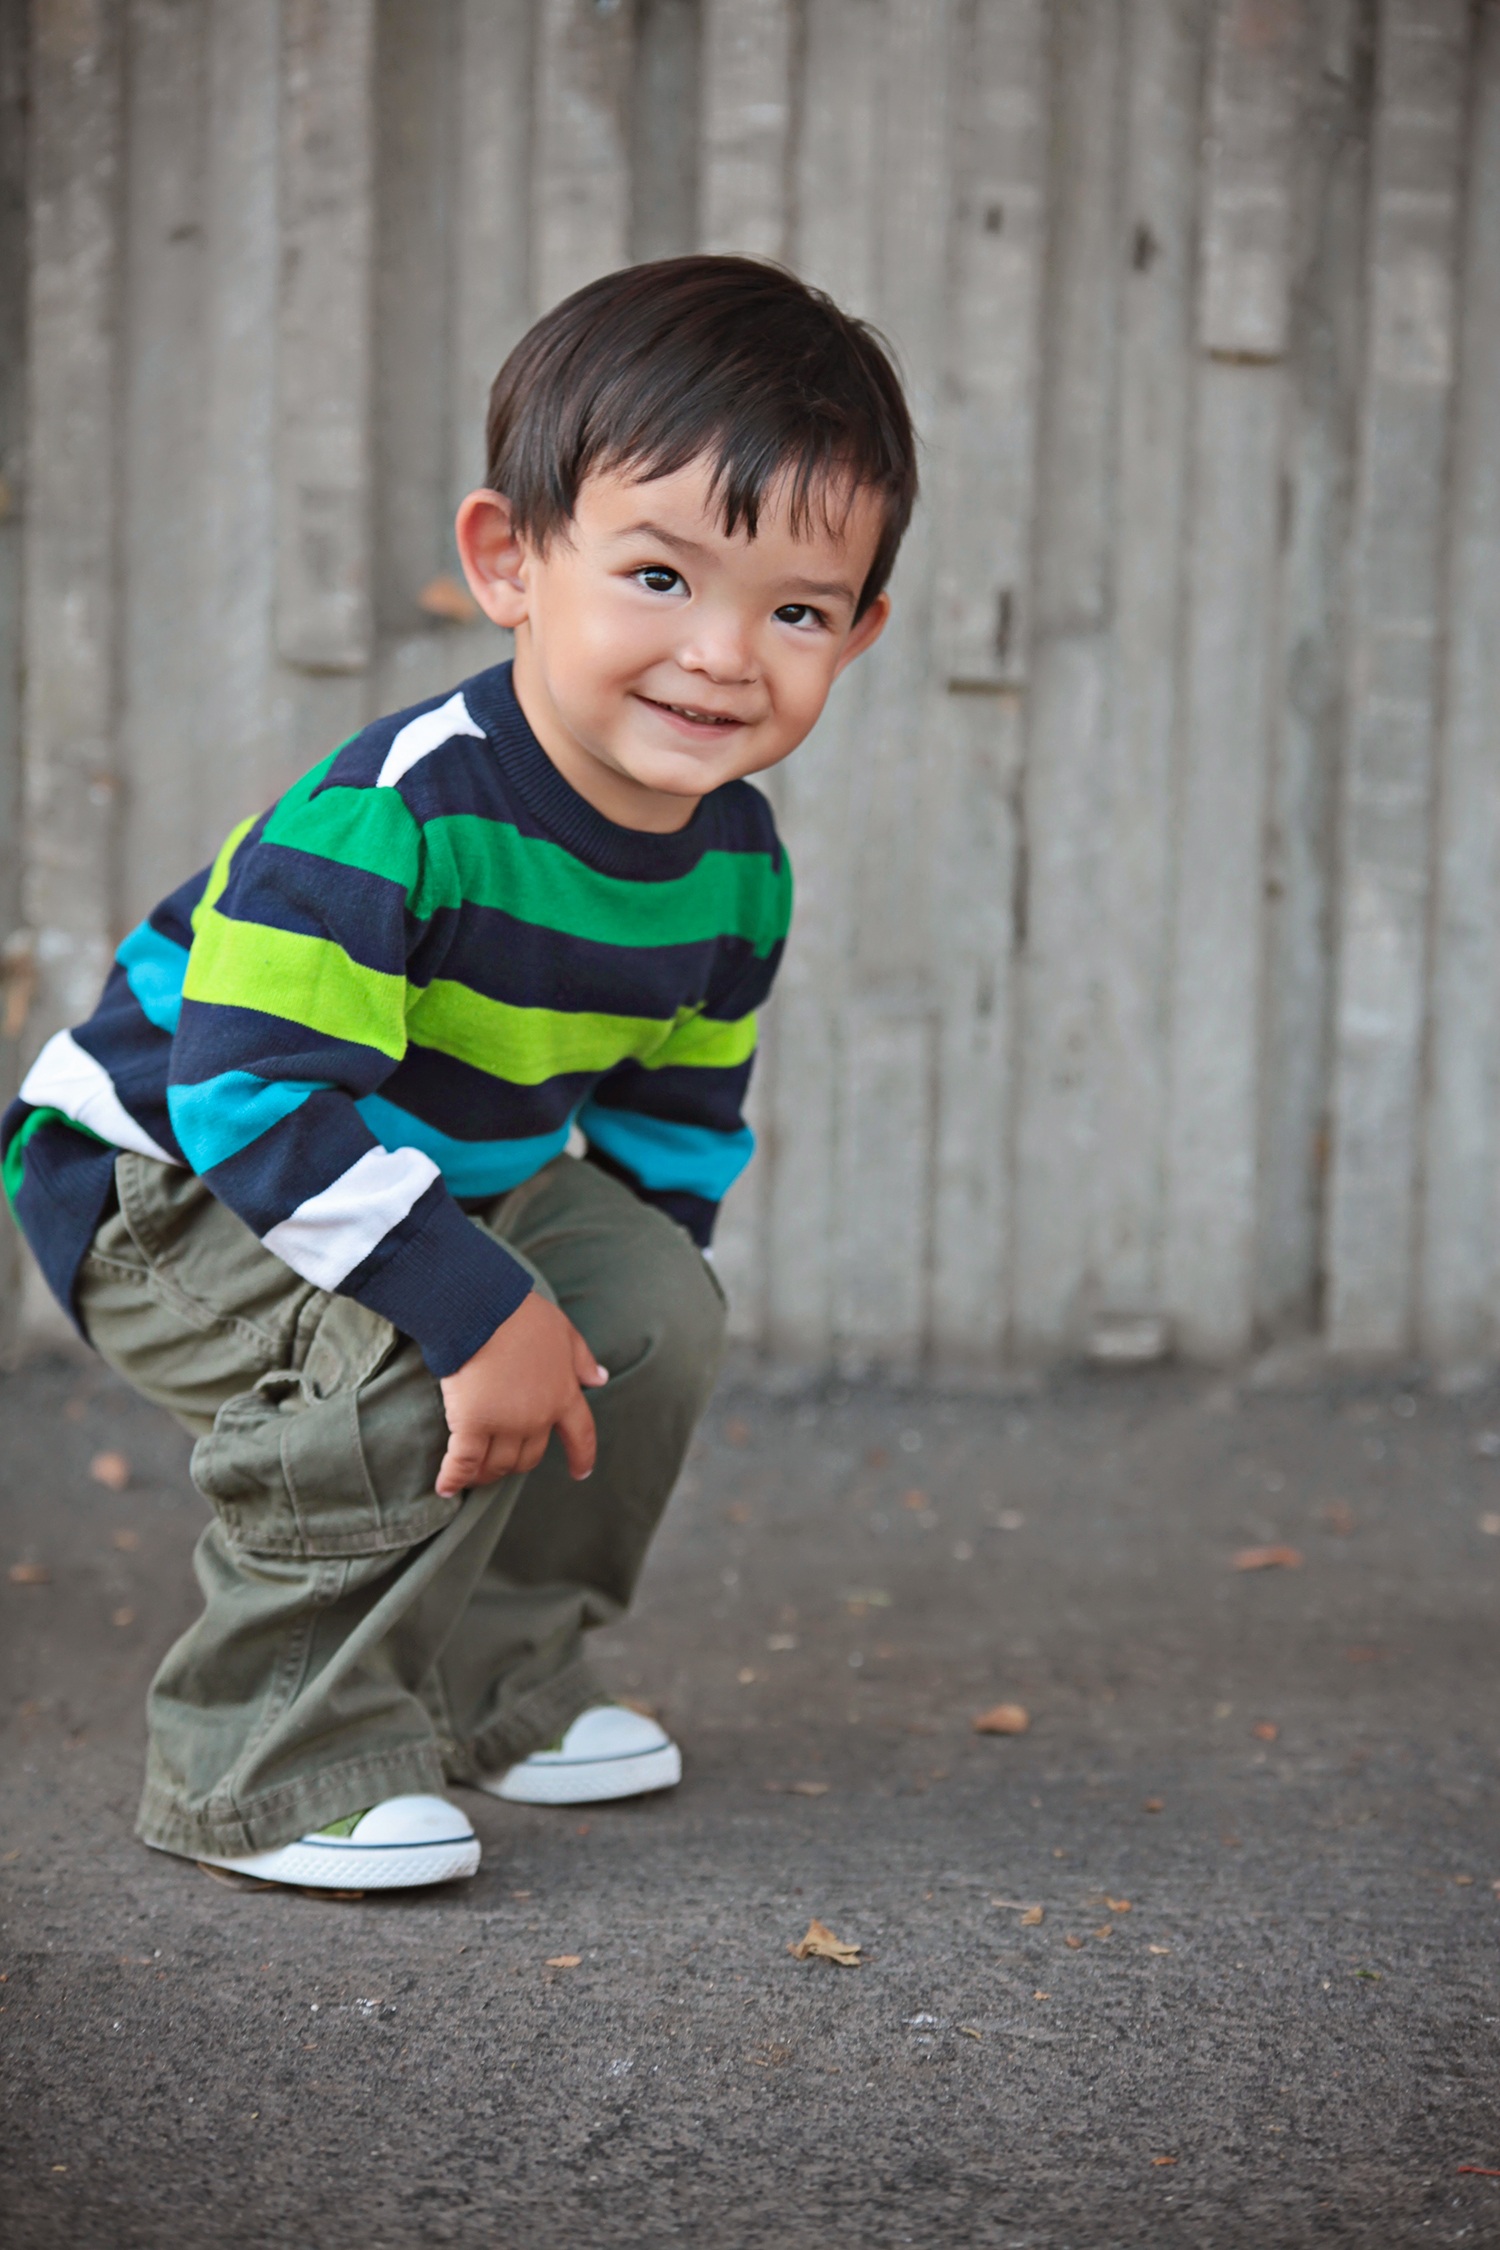
man, person, people, girl, photography, play, boy, male, portrait, spring, color, sitting, child, infant, toddler, photograph, human positions, garcia, nicholas b